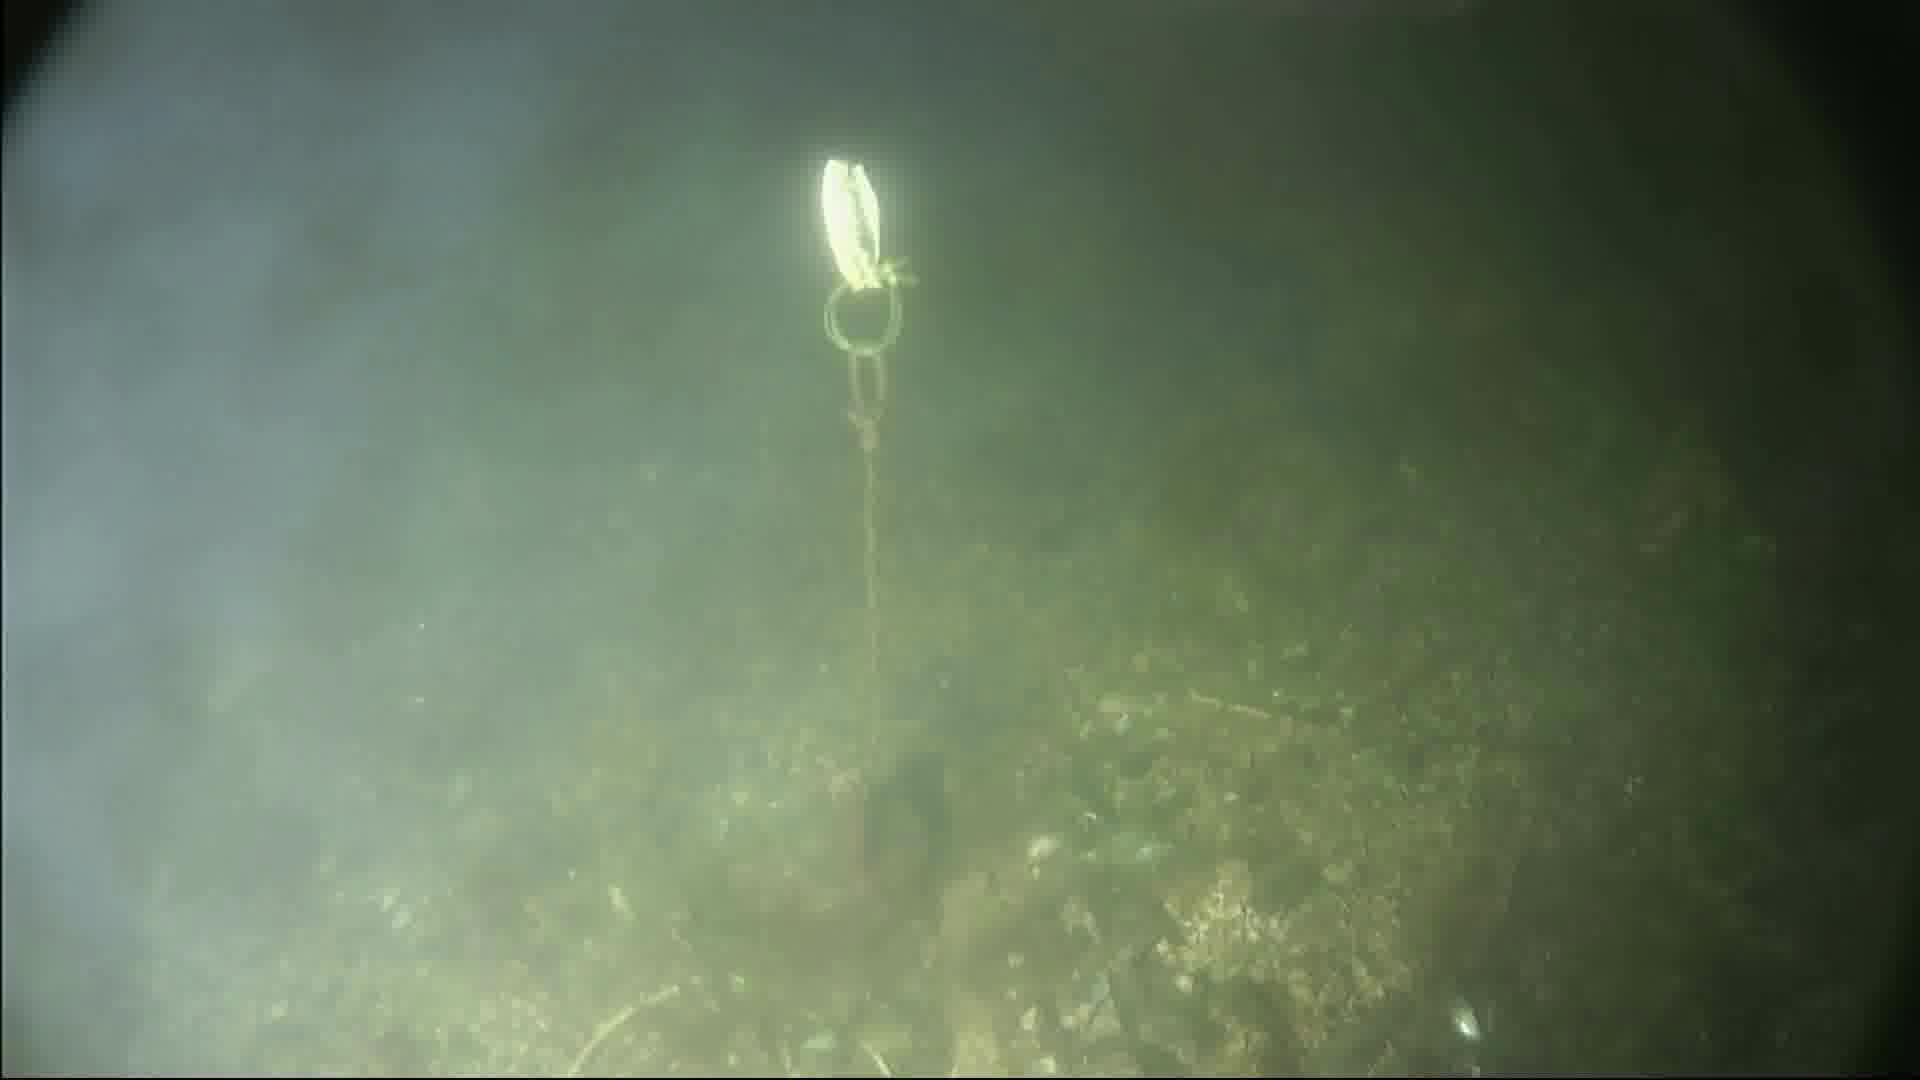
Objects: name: crab